Answer in natural language. Considering the relative positions, where is blue and silver cone-shaped bat with respect to scenic landscape wall decor photo? Choose between the following options: right or left
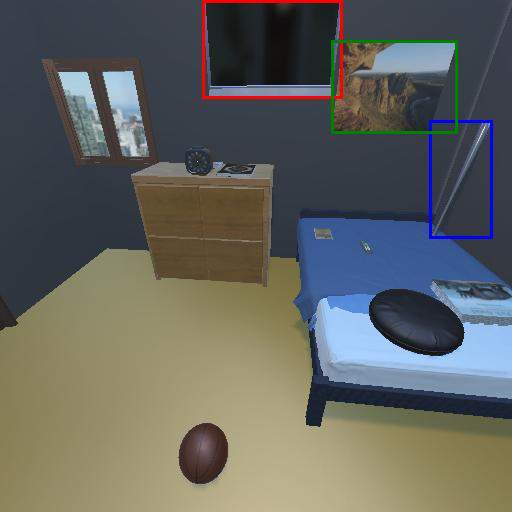
<answer>right</answer>